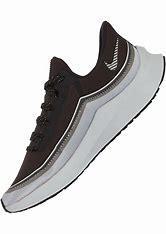
Brand: Nike
Model: Air Zoom Winflo 6